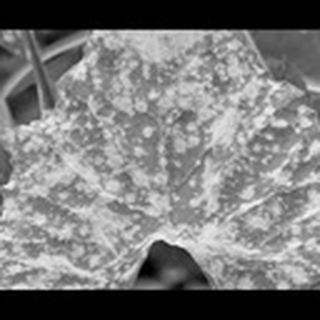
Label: cotton_powdery_mildew